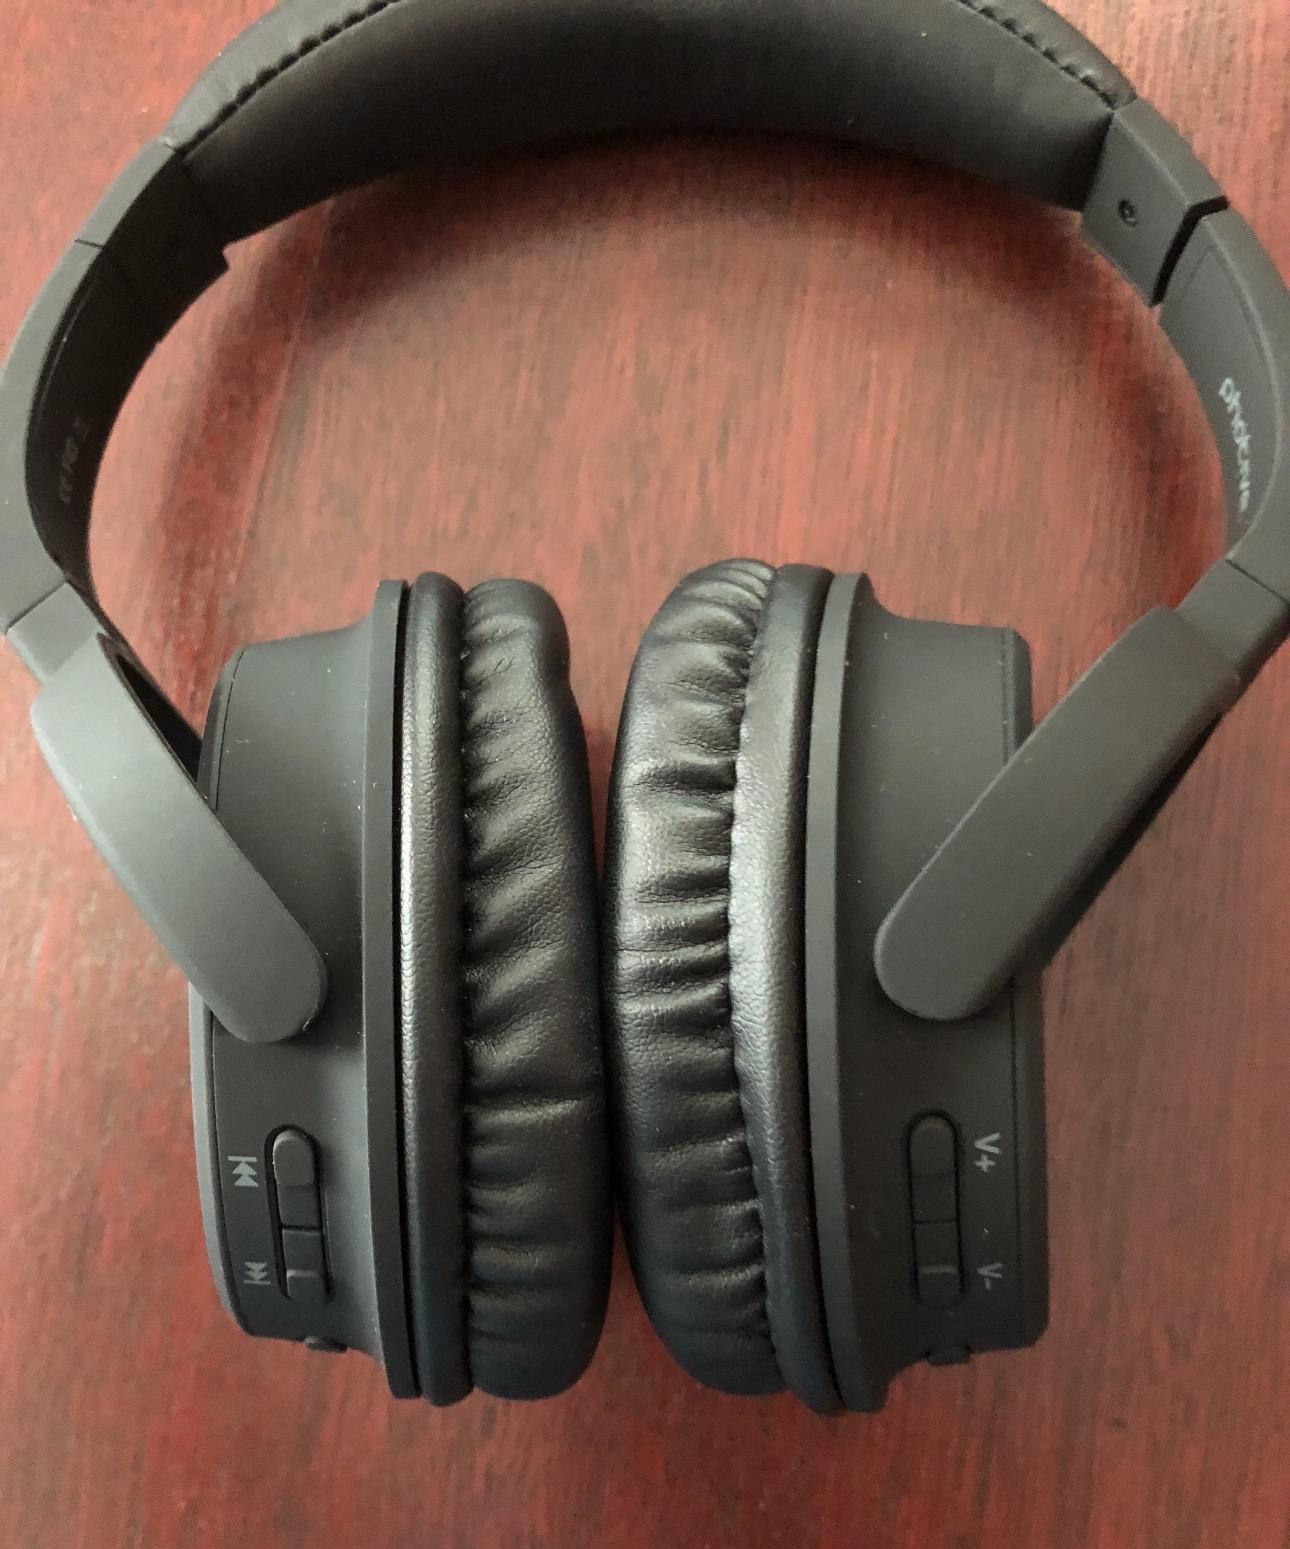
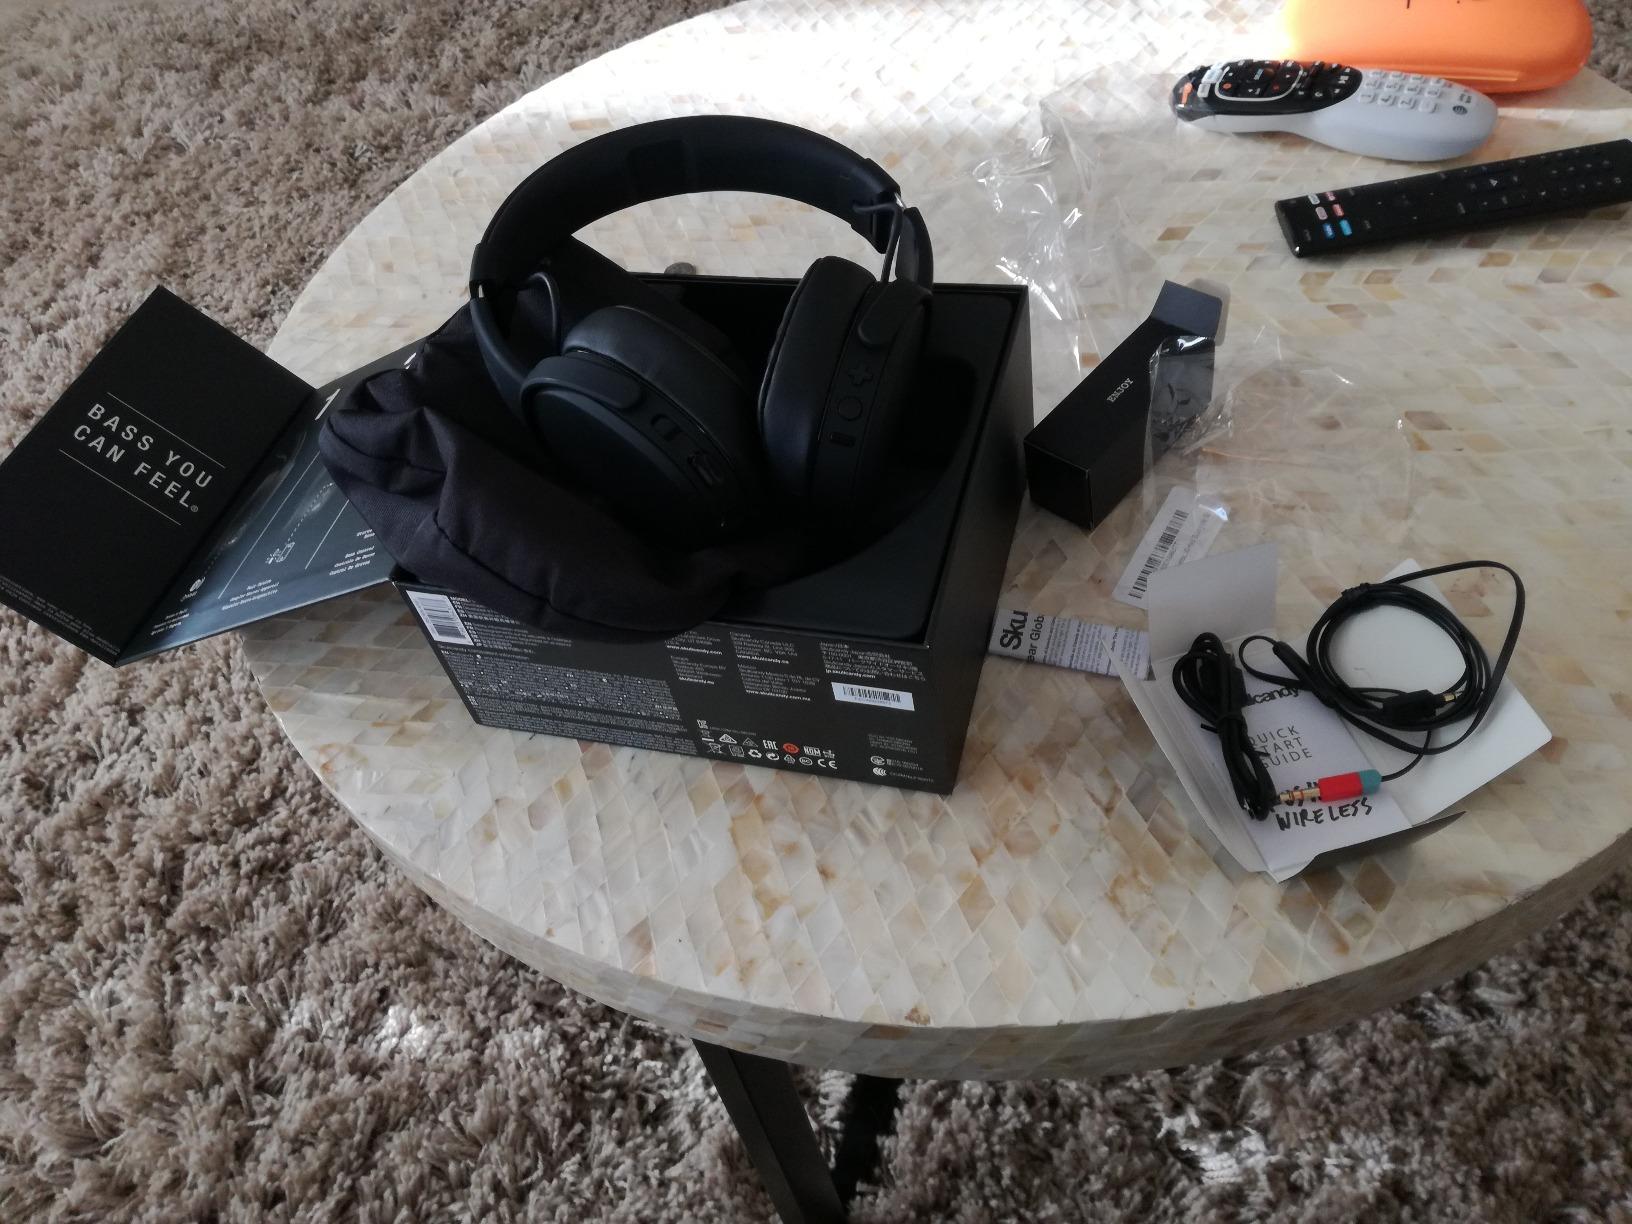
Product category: headphones
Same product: no